Shefford, Bedfordshire

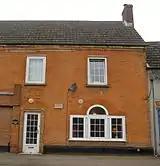
The cottage where the poet Robert Bloomfield died in 1823

The working class poet Robert Bloomfield lived in Shefford from 1812 until his death there in 1823. One of the town's schools is named after him.